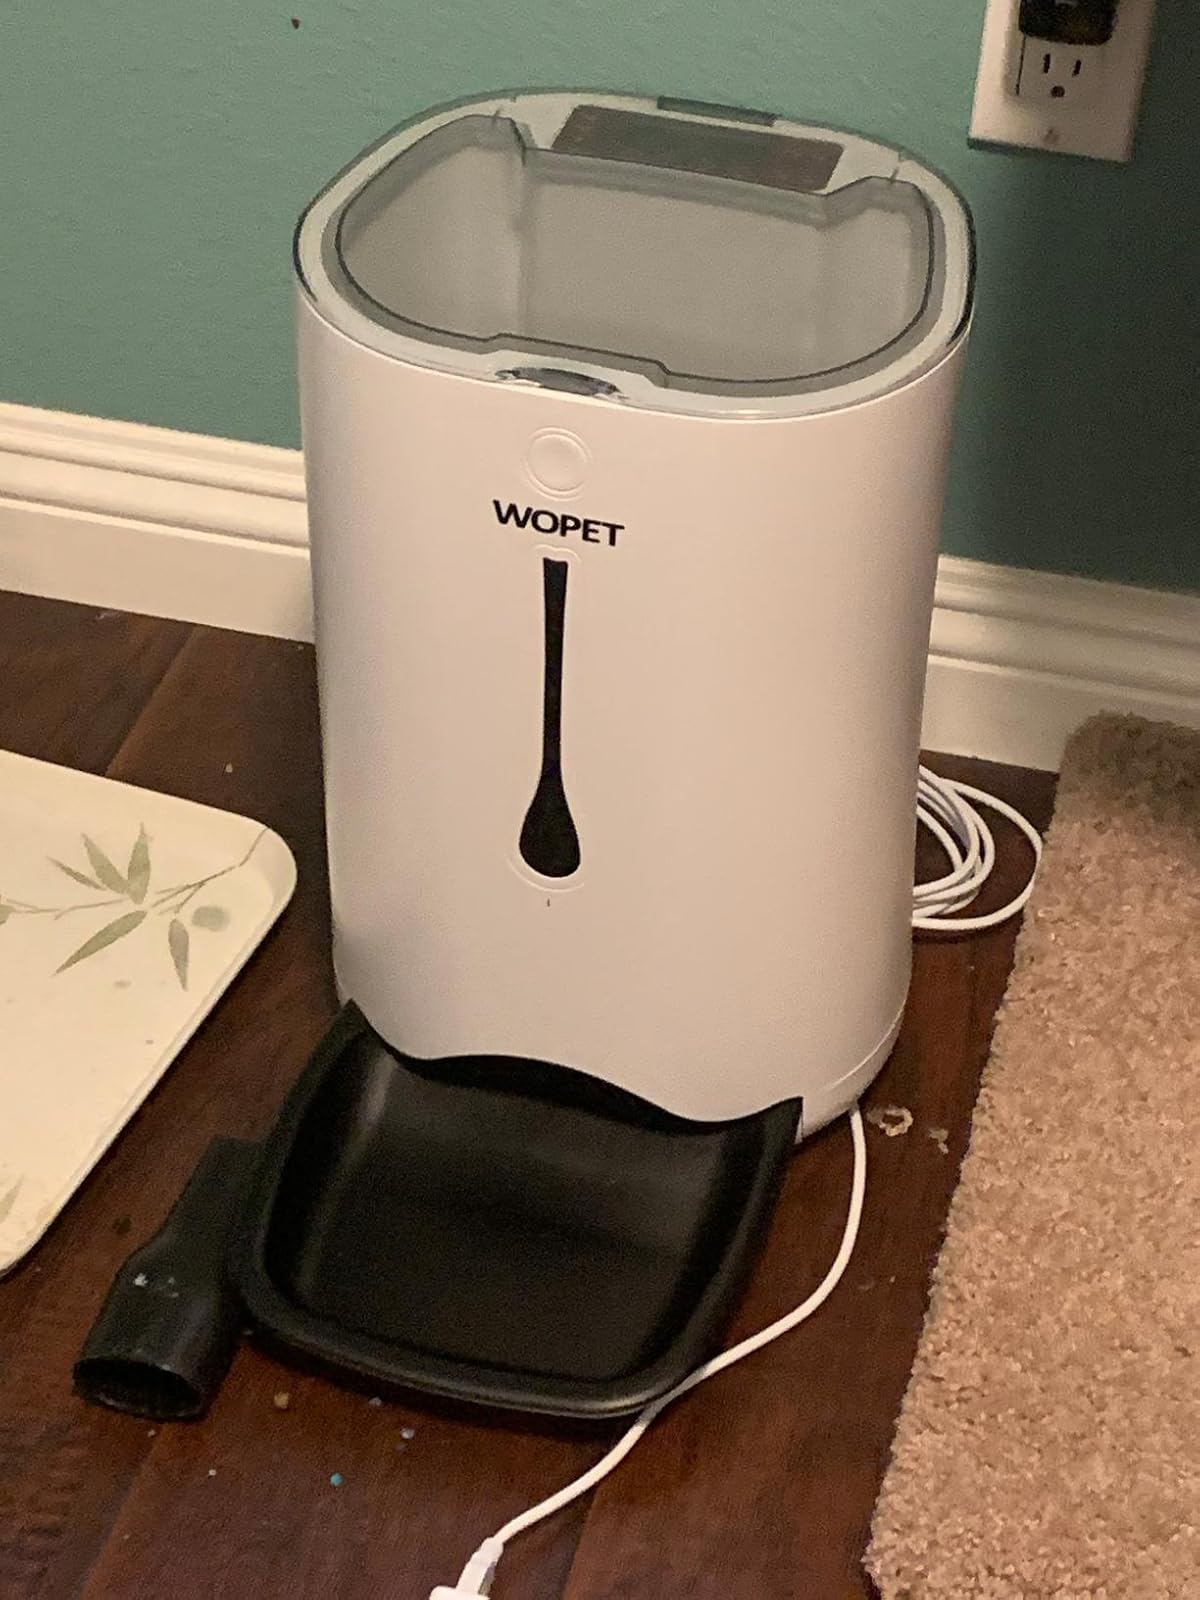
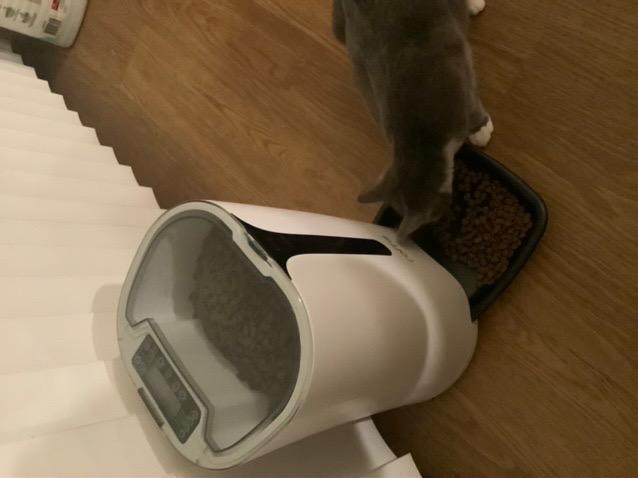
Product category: items_feeder
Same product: no